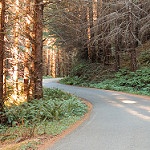
Scene: Outdoor